Walter Erle (died 1581)

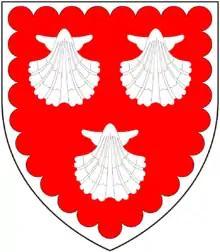
Arms of Erle: "Gules, three escallops argent a bordure engrailed of the last"

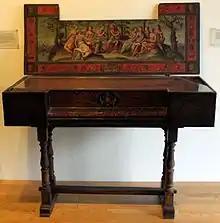
A virginal, the musical instrument played by Walter Erle, this one contemporaneous with his life, made in Venice in 1566. Germanic National Museum, Nuremberg

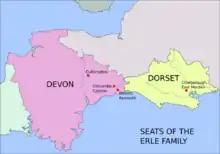
Map showing seats of the Erle family, "circa" 1500–1600: Cullompton; Colcombe, Colyton; Bindon, Axmouth; Charborough, East Morden

Walter Erle (c.1515/20–1581) ("alias" Erley, Erell, etc.) of Colcombe in the parish of Colyton, of Bindon in the parish of Axmouth, both in Devon, and of Charborough in Dorset, England, was a courtier and servant of the Royal Household to two of the wives of King Henry VIII, namely Katherine Howard and Katherine Parr, and successively to his son King Edward VI (1547–1553) and two daughters, Queen Mary I (1553–1558) and Queen Elizabeth I (1558–1603) during their successive reigns.